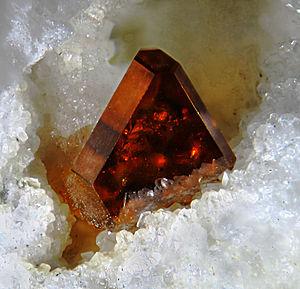
Le sulfure de zinc cristallise en plusieurs polytypes, les deux principaux étant la sphalérite et la wurtzite. Bien que la formule idéale soit ZnS, la wurtzite est légèrement déficiente en soufre et la sphalérite est légèrement déficiente en zinc.